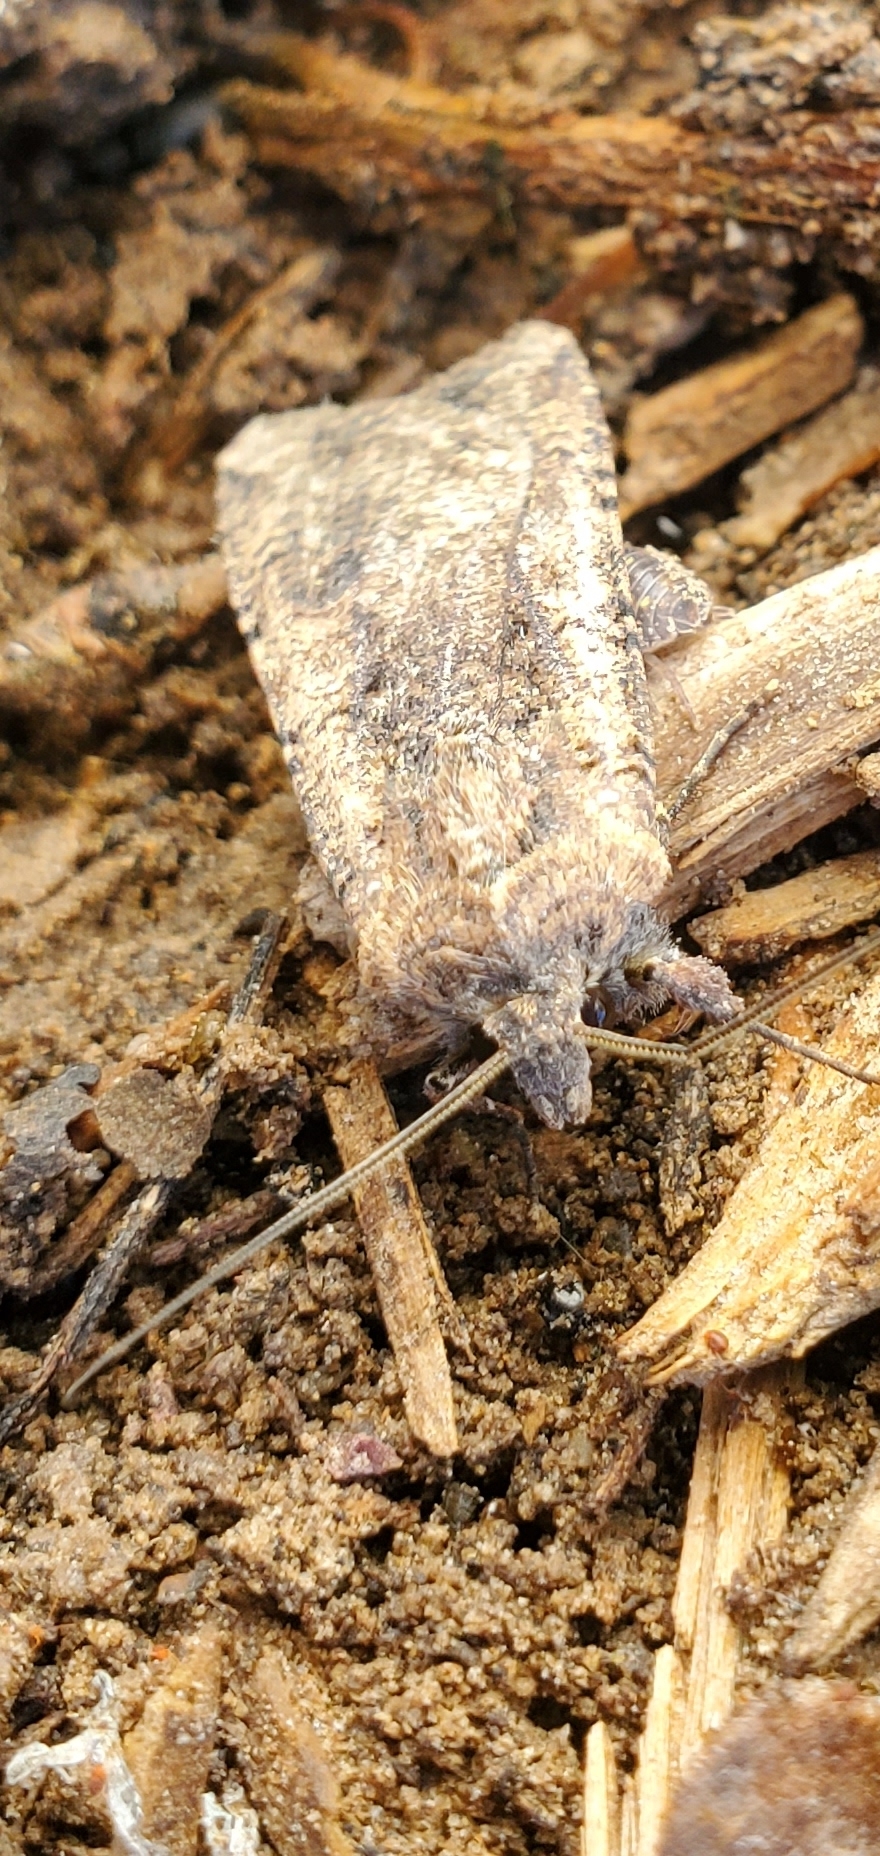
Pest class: cutworms